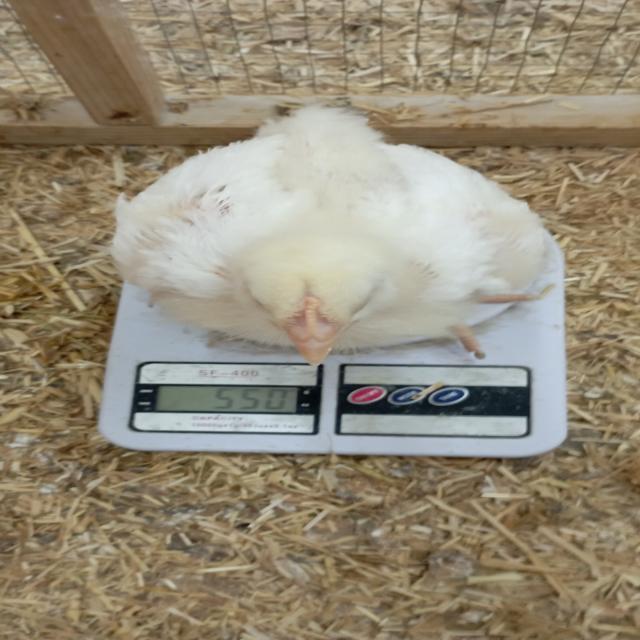
Weight: 546 g